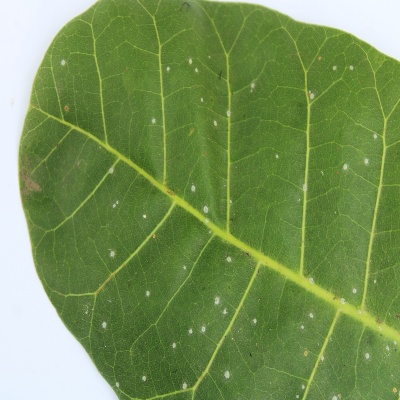
Crop: Cashew
Condition: red rust